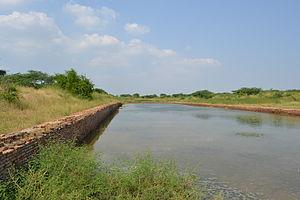
L'histoire des sciences indiennes s'étend de la civilisation de la vallée de l'Indus jusqu'à l'Inde moderne. Elle se déroule presque conjointement à la chronologie des sciences chinoises.